Kresnik (deity)

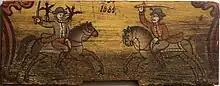
"Combat between historical heroes Lambergar and Pegam ("Bohemian") Jan Vitovec contains the mythological duel between stormgod Kresnik (Perun?) and a three-headed demon/ or demon with two devils (Veles?)"

Kresnik (or rarely Kersnik and Krsnik) is a Slavic god associated with fire, the summer solstice, and storms. His mythical home, a sacred mountain at the top of the world, represents the axis mundi.